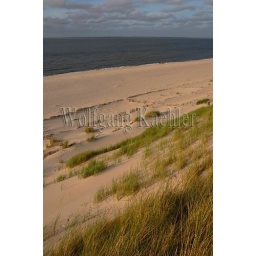
Germany, schleswig holstein, north sea, north frisian islands, sylt island, ellenbogen near list, beach with dune grass